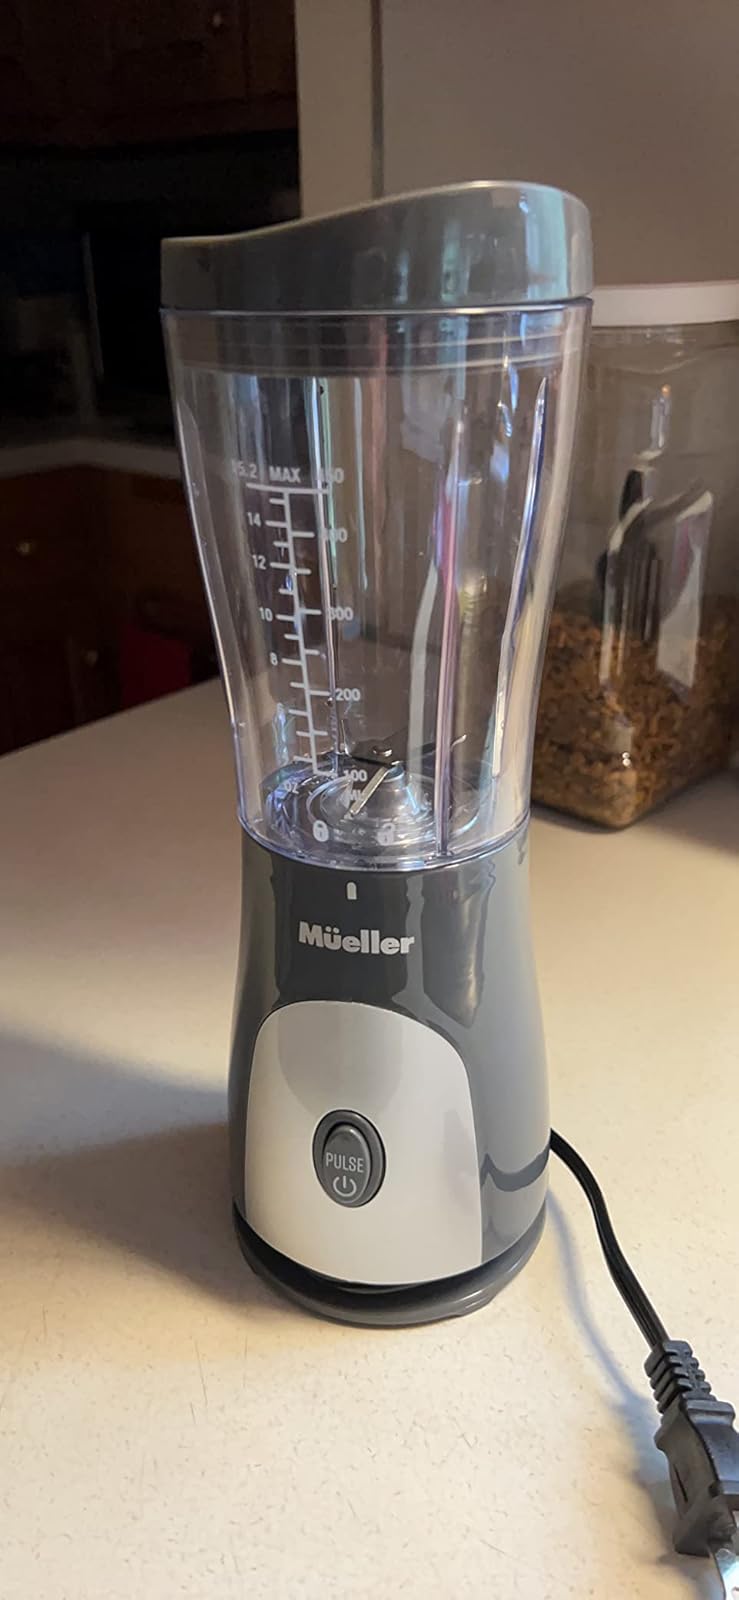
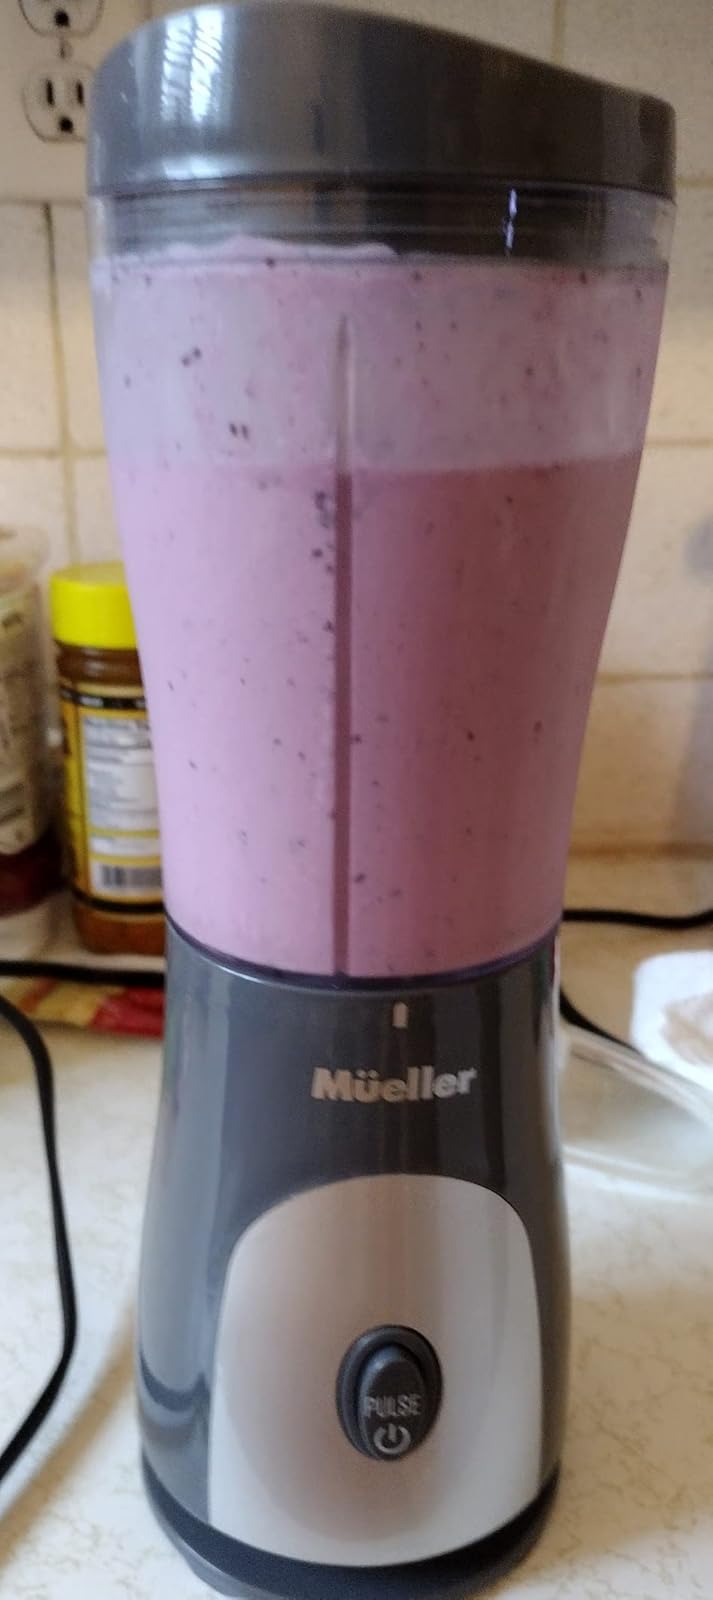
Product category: items_blender
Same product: yes